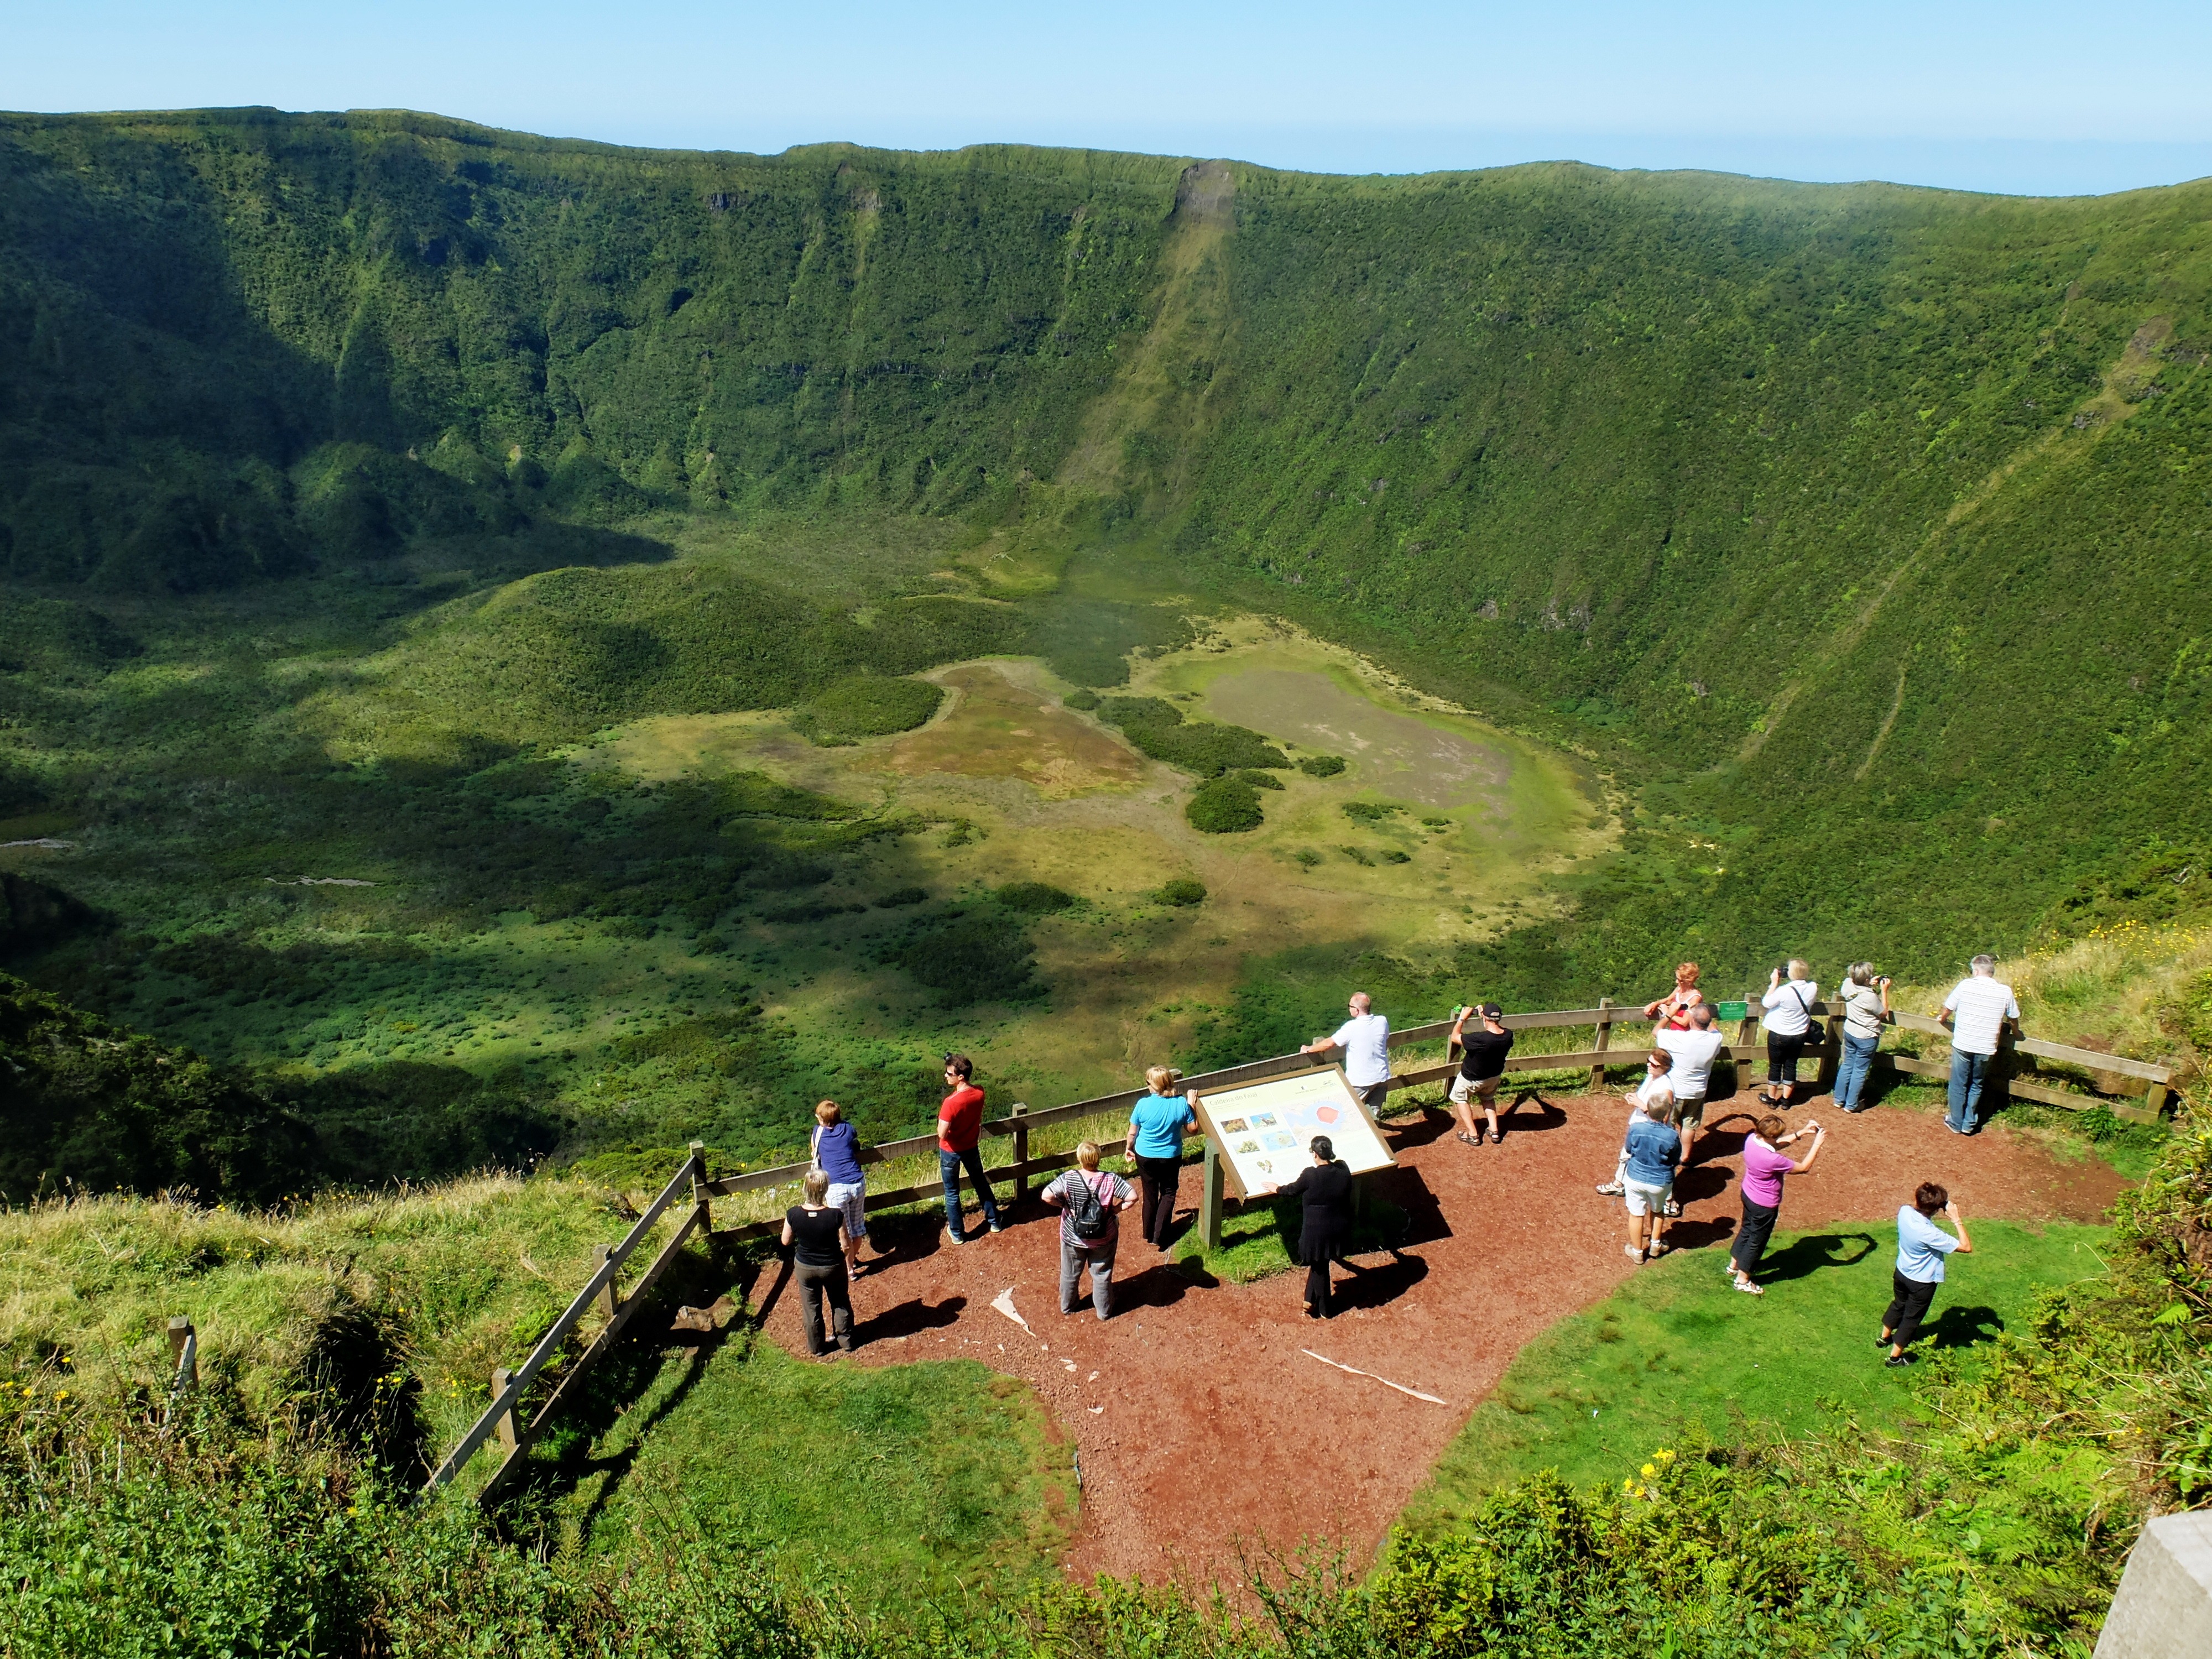
landscape, grass, wilderness, walking, mountain, trail, meadow, hill, adventure, valley, mountain range, pasture, crater, highland, terrain, ridge, grassland, plateau, caldera, fell, ecosystem, rural area, azores, mountain pass, geographical feature, mountainous landforms, faial